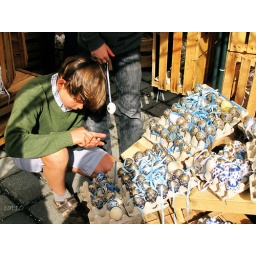
A boy examines easter eggs at a traditional Easter market in Vienna